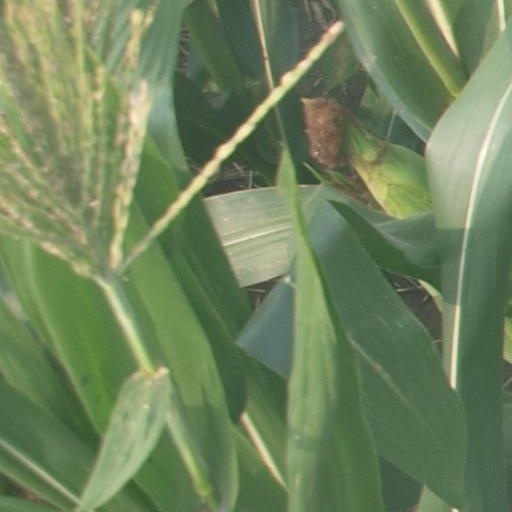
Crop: maize; corn